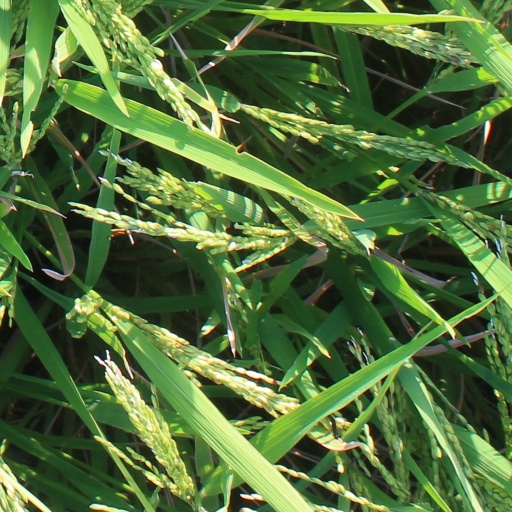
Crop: rice